Ann Tutwiler

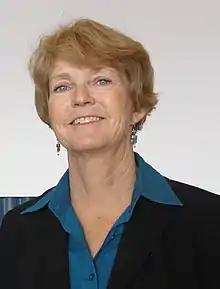

Ann Tutwiler (born 23 January 1958) is a Senior Fellow with Meridian Institute and serves as a senior advisor to the Food Forward Consortium and formerly was the senior advisor to the Just Rural Transition. She also chairs the Expert Review Committee for the Food and Agriculture Benchmark for the World Benchmarking Alliance. Previously, she was the Director General of Bioversity International from July 2013 to February 2019 and the first woman Deputy Director-General of the United Nations Food and Agriculture Organization (FAO) from January 2011 to November 2012. In 2022, she has been awarded the John Knox Batten Teaching Fellowship in Public Policy at Davidson College in North Carolina where she taught two undergraduate classes in food systems transformation.